Alberto Fujimori

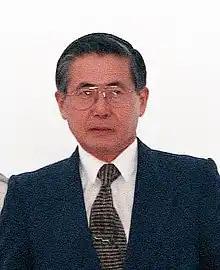
Fujimori in October 1998

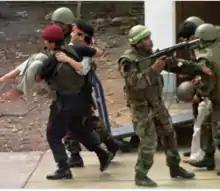
Chavín de Huántar commandos rescue a Japanese hostage on 22 April 1997

After taking office, Fujimori abandoned the economic platform he promoted during his campaign, adopting more aggressive neoliberal policies than those espoused by Vargas Llosa, his opponent in the election. During his first term in office, Fujimori enacted wide-ranging neoliberal reforms, known as the "Fujishock". It was Fujimori's stated objective to pacify the nation and restore economic balance. This program bore little resemblance to his campaign platform and was in fact more drastic than anything Vargas Llosa had proposed. Hernando de Soto, the founder of one of the first neoliberal organizations in Latin America, the Institute for Liberty and Democracy (ILD), began to receive assistance from the U.S. government under Ronald Reagan, with the National Endowment for Democracy's Center for International Private Enterprise (CIPE) providing his ILD with funding and education for advertising campaigns. Between 1988 and 1995, de Soto and the ILD were mainly responsible for some four hundred initiatives, laws, and regulations that led to significant changes in Peru's economic system. Under Fujimori, de Soto served as "the President's personal representative", with "The New York Times" describing de Soto as an "overseas salesman" for Fujimori in 1990, writing that he had represented the government when meeting with creditors and United States representatives. Others dubbed de Soto as the "informal president" for Fujimori. De Soto proved to be influential to Fujimori, who began to repeat de Soto's advocacy for deregulating the Peruvian economy. The International Monetary Fund (IMF) was content with Peru's measures, and guaranteed loan funding for Peru. Inflation rapidly began to fall and foreign investment capital flooded in.